NAIA Expressway

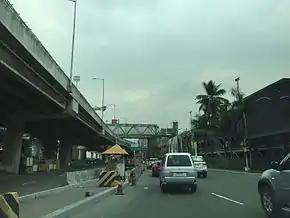
NAIA Expressway ramp on Andrews Avenue

Before its development, the 1999 Metro Manila Urban Transportation Integrated Study recommended the construction of an interchange at Skyway leading to Terminal 3 of Ninoy Aquino International Airport.